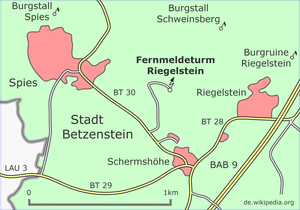
Carte de l'environnement de la Tour de télécommunication de Riegelstein, situé à cinq kilomètres au sud de la ville de Betzenstein.